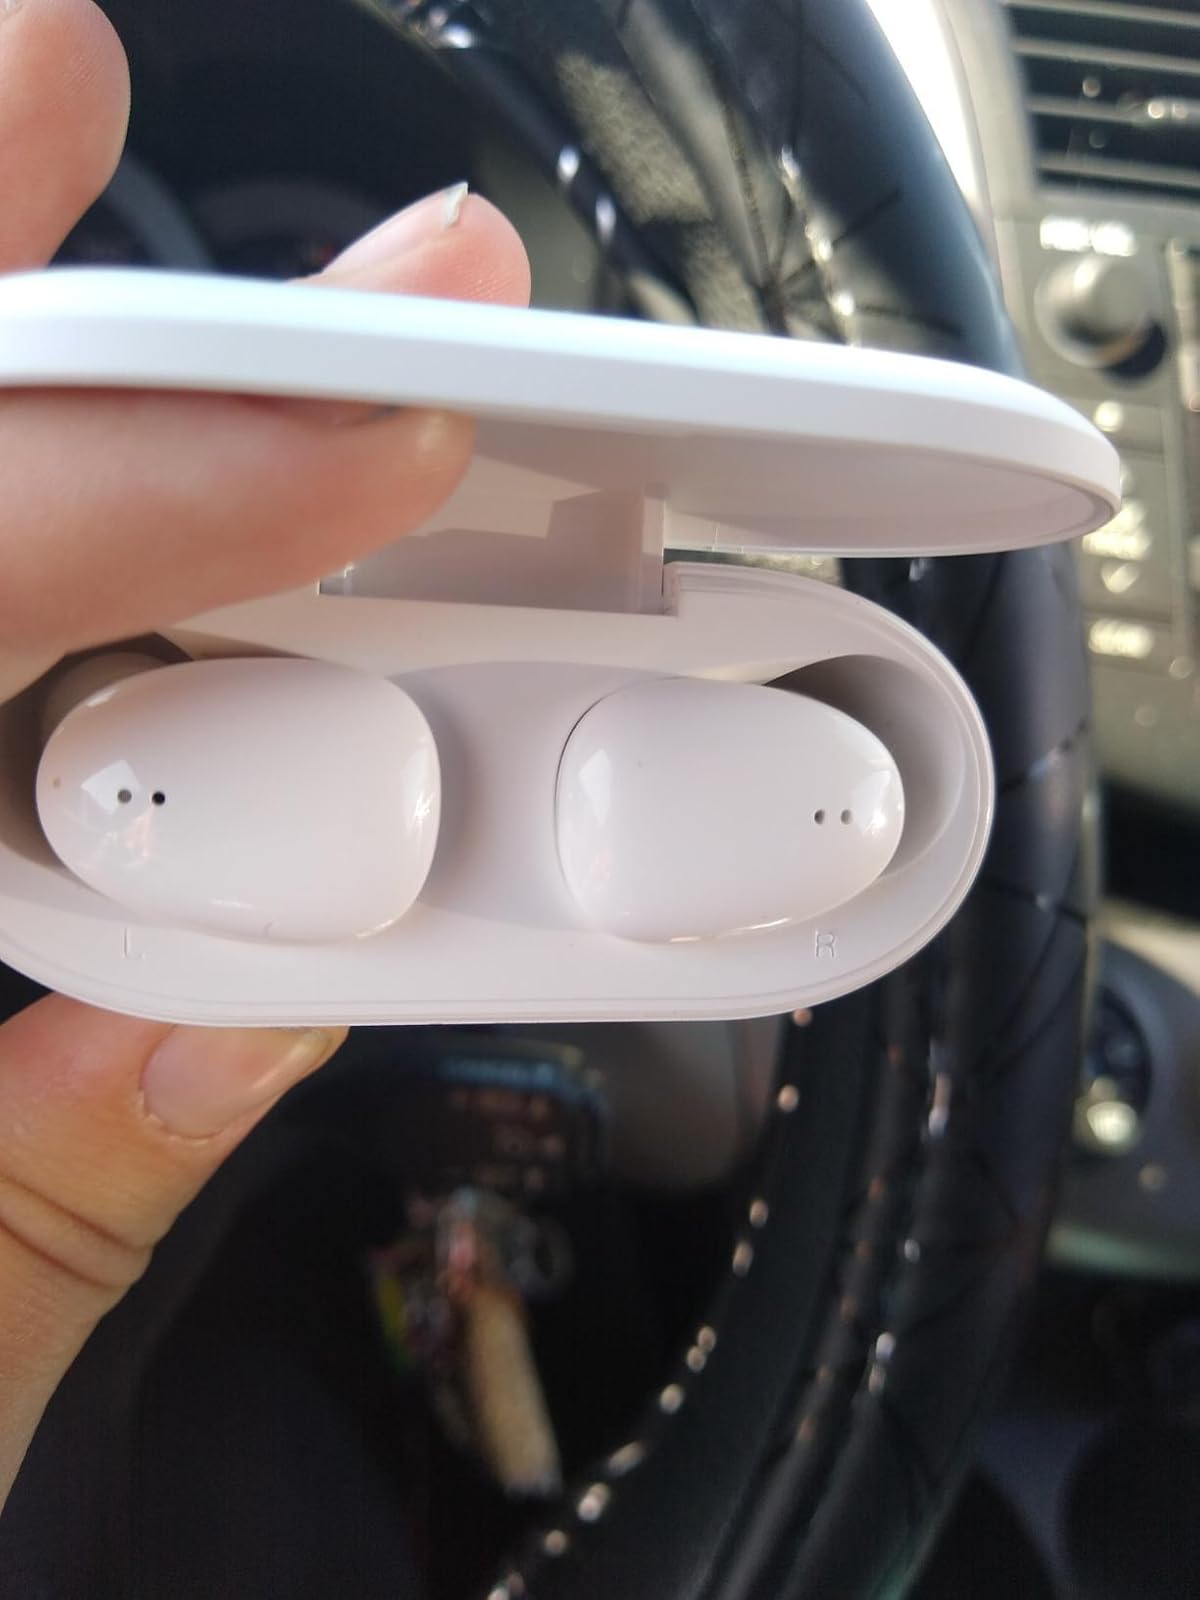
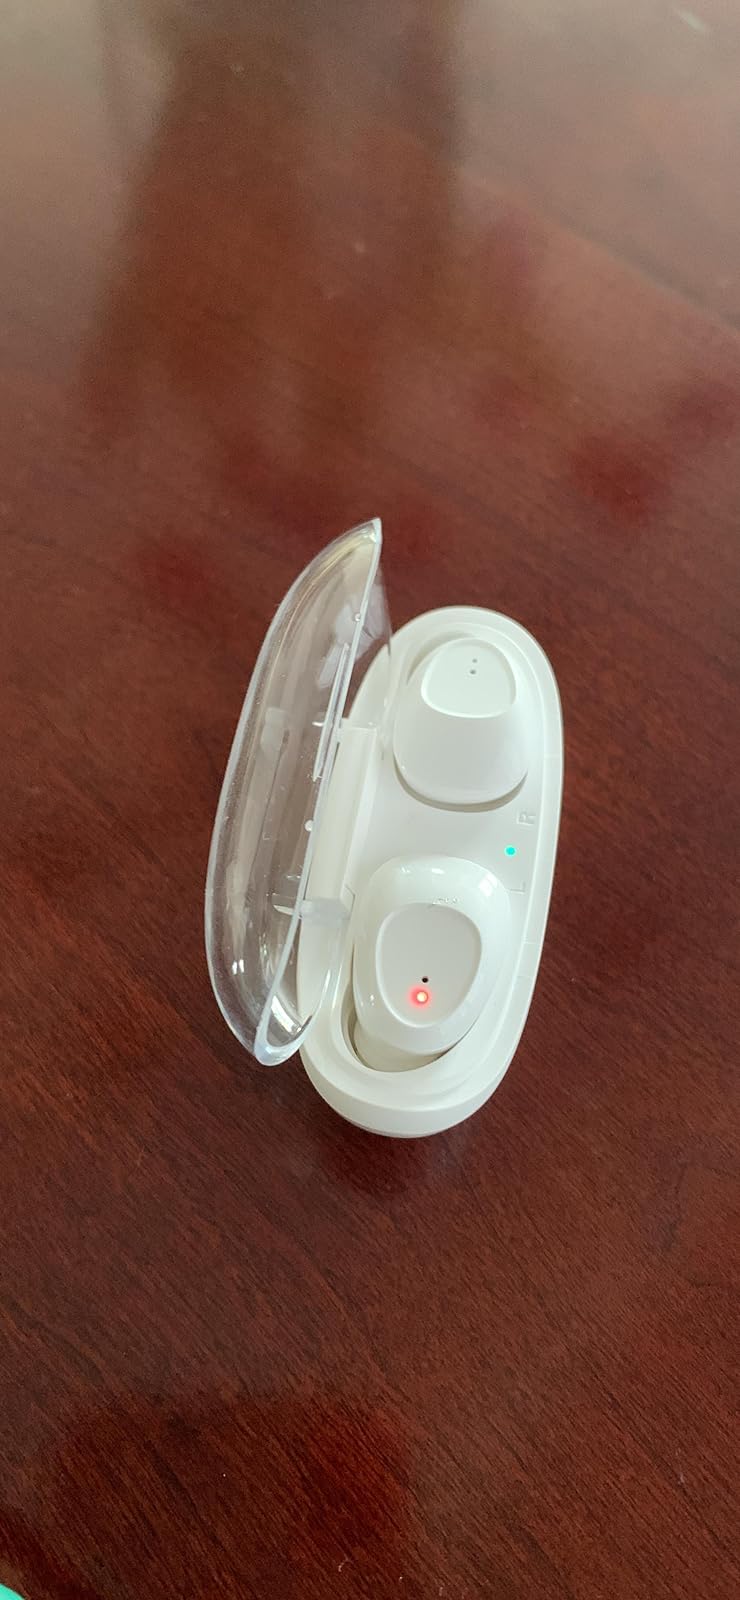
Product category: earbuds
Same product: no